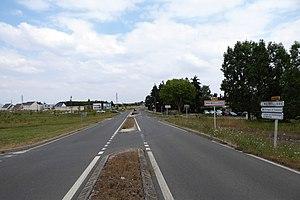
La route départementale 939, à l'entrée de Mainvilliers en provenance de Châteauneuf-en-Thymerais, Eure-et-Loir, France.
Mainvilliers est une commune française située dans le département d'Eure-et-Loir, en région Centre-Val de Loire.
La route nationale 839 ou RN 839 était une route nationale française reliant Verneuil-sur-Avre à Angerville. À la suite de la réforme de 1972, elle a été déclassée en RD 839 dans l'Eure et en RD 939 en Eure-et-Loir et dans l'Essonne.